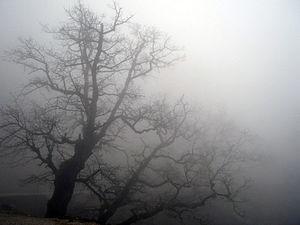
Brouillard orographique (Nome d'Étolie-Acarnanie, Grèce).
Le brouillard est le phénomène météorologique constitué d’un amas de fines gouttelettes ou de fins cristaux de glace, accompagné de fines particules hygroscopiques saturées d'eau, souvent de taille microscopique, réduisant la visibilité en surface. Sa composition est donc identique à celle d'un nuage dont la base toucherait le sol. Par convention, les météorologistes parlent de brume lorsque la visibilité horizontale est supérieure à un kilomètre et de brouillard si la visibilité est inférieure à un kilomètre. Les marins utilisent souvent le terme de brume quelle que soit la visibilité horizontale et le nomment également fumée de mer quand il s'agit de brouillard d'évaporation.